ZooAmerica

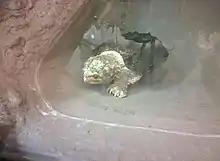
Goodyear, an alligator snapping turtle, who lived at ZooAmerica

Finally, in 2000 ZooAmerica opened a new bear exhibit featuring hills, grass, toys, and a 13,000-gallon swimming pond with fish for the bears. The following year two albino alligators were temporarily acquired, and another in 2012.